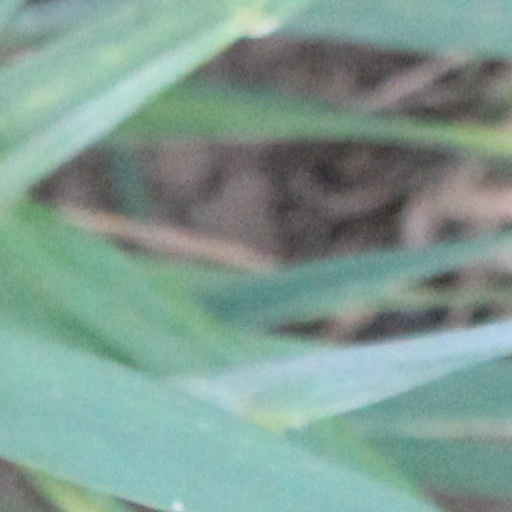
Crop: wheat